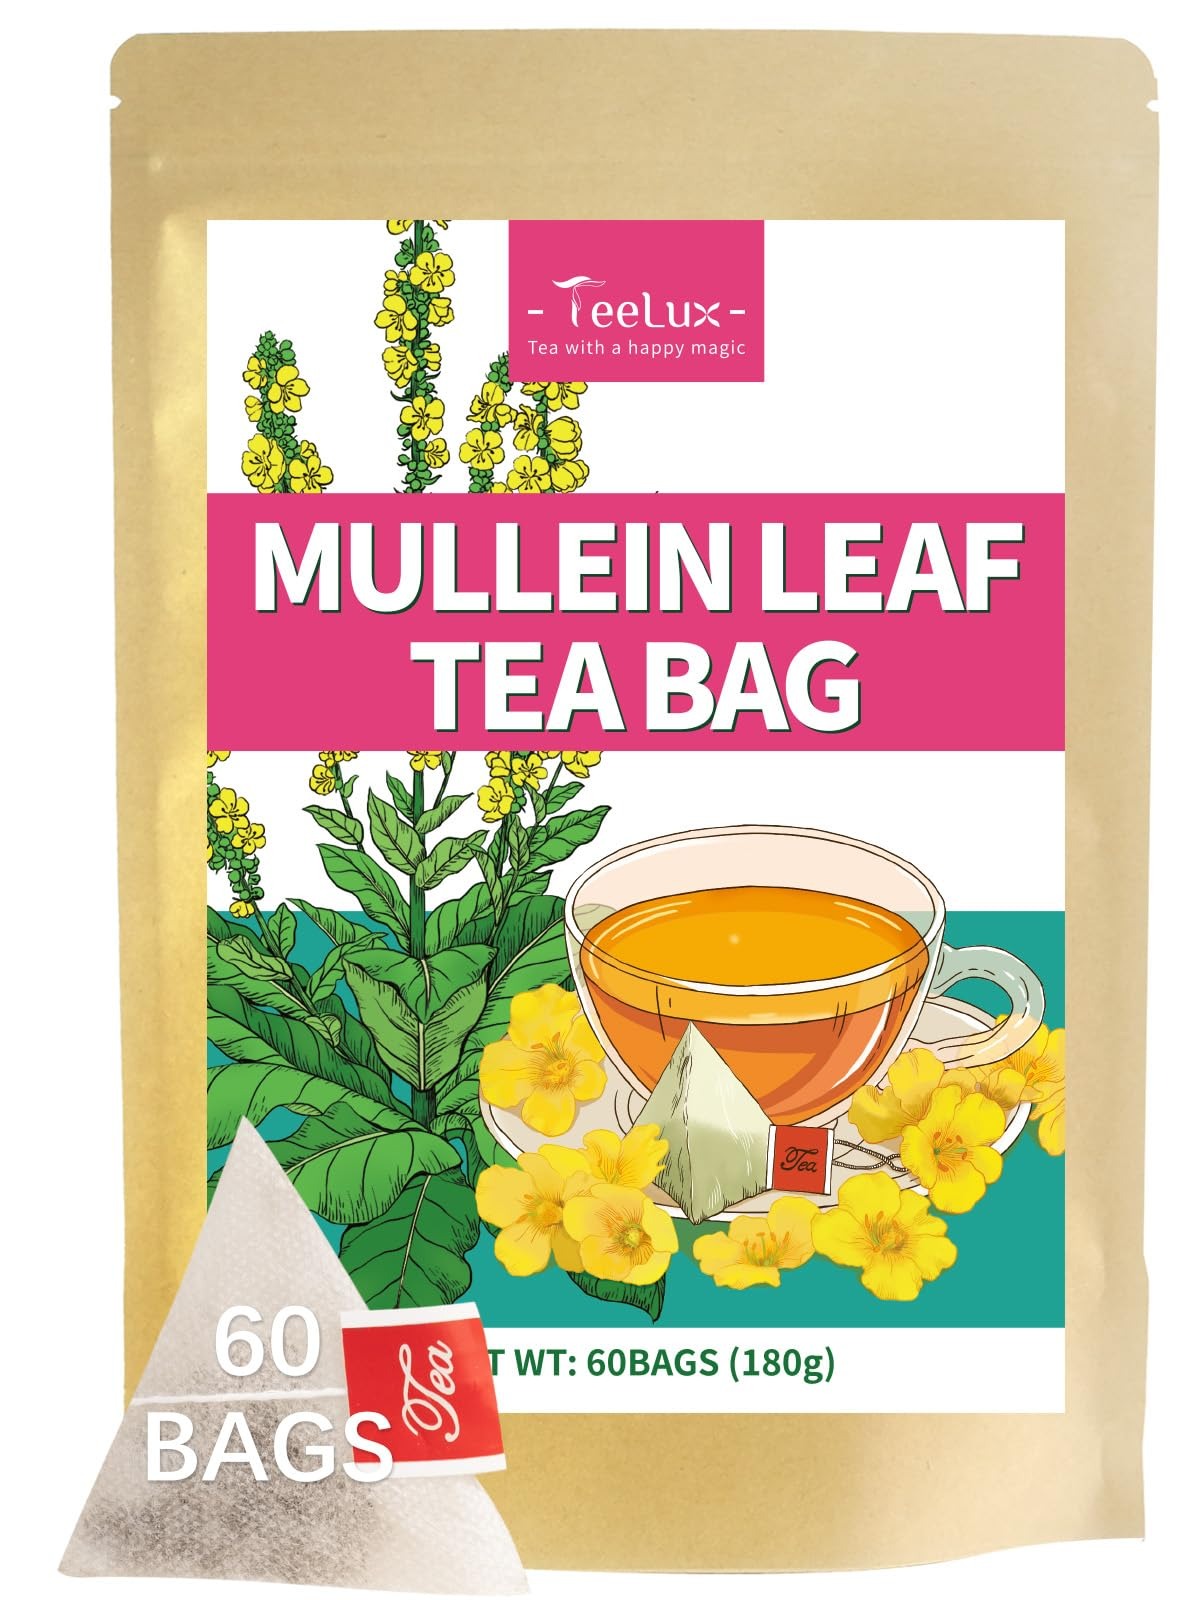
Item Name: TeeLux Mullein Leaf Tea Bags, 3g/Bag, 60 Count, Natural Mullein Leaves, Caffeine Free, Biodegradable Corn Fiber Pyramid Tea Bags
Bullet Point 1: [MILD EARTHY TASTE] - TeeLux mullein leaf tea is made from fresh natural mullein leaves, compressed into granules for better flavor. It delivers a mild fresh flavor, and smooth taste not bitter.
Bullet Point 2: [HEALTHY MULLEIN LEAF TEA] - Mullein Leaf is naturally rich in vitamins and minerals, and has a wide range of health benefits. You can enjoy mullein leaf tea plain or sweetened with honey and sugar according to your preferences.
Bullet Point 3: [PREMIUM MULLEIN HERBAL TEA] - We strictly select mullein plants, sun drying them carefully to preserve vital nutrition and bring you natural and fresh herbal tea.
Bullet Point 4: [EASY TO STEEP] - Add one mullein tea bag to your favorite cup, Pour 200mL boiling water and steep it for 8-10 minutes, then remove the tea bags and enjoy it. You can enjoy a cup of soothing mullein leaf tea at any time.
Bullet Point 5: [60 COUNT ECO-CONSCIOUS TEA BAGS] - Our premium tea bags are made from non-GMO plant fiber, and tea bags are unbleached and compostable. No string and no tag. No extra waste - just healthy & delicious tea!
Bullet Point 6: [BETTER SERVICE] - If our Mullein Leaf Tea does not meet your expectations, please feel free to email us and we will be happy to help you!
Value: 60.0
Unit: Count

Price: 13.99